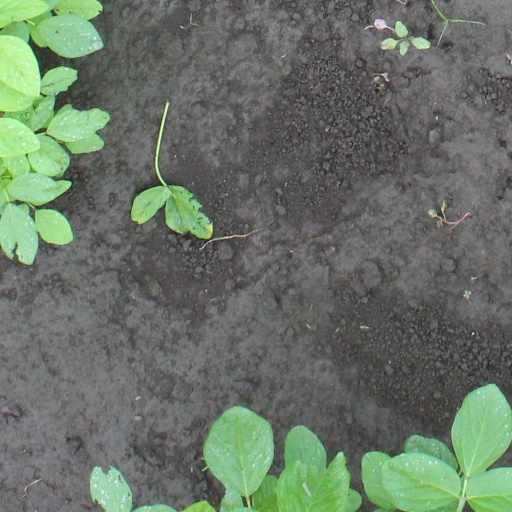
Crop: soybean